1990 NBA draft

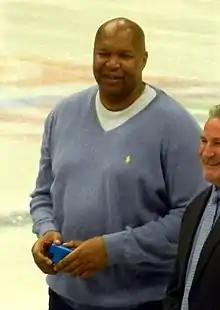
Derrick Coleman was selected 1st overall by the New Jersey Nets.

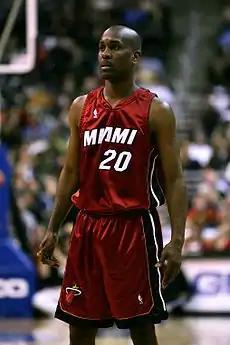
Gary Payton was selected 2nd overall by the Seattle SuperSonics.

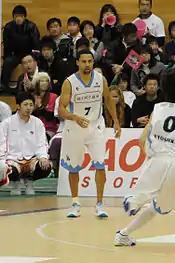
Chris Jackson (later Mahmoud Abdul-Rauf) was selected 3rd overall by the Denver Nuggets.

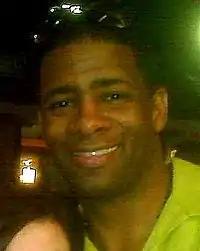
Kendall Gill was selected 5th overall by the Charlotte Hornets.

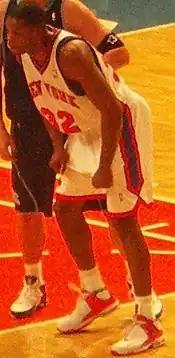
Antonio Davis was selected 45th overall by the Indiana Pacers.

For the eighth year in a row and the twelfth time in thirteen years, no college underclassman would withdraw their entry into the NBA draft. Not only that, but this would be the fifth year in a row where a player that qualified for the status of a "college underclassman" would be playing professional basketball overseas, with former Grambling State University player Jesse Spinner going to Austria to play professionally for the Sefra Tyrolia. Including him, that expands the number of underclassmen for this year out to fourteen total players. Regardless, the following college basketball players successfully applied for early draft entrance.